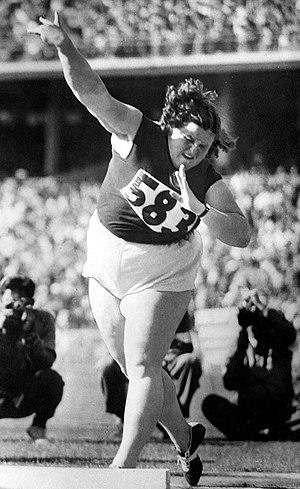
Tamara Tychkevitch est une athlète soviétique qui pratiquait le lancer du poids.